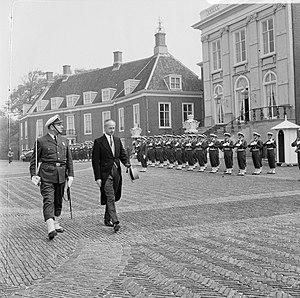
François-Xavier, baron van der Straten-Waillet, né le 22 janvier 1910 à Anvers et mort le 5 février 1998) à Woluwe-Saint-Lambert, est un diplomate et homme politique belge.